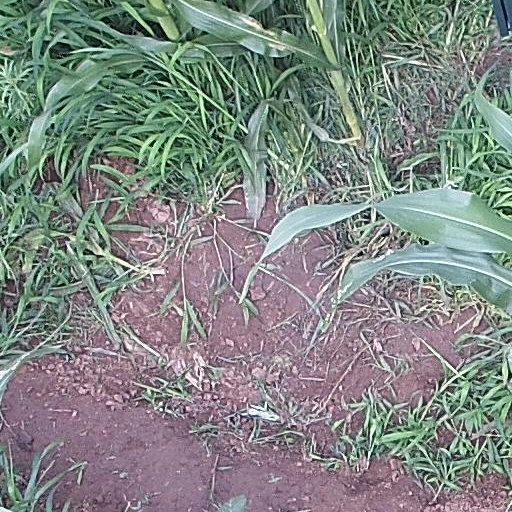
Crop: maize; corn